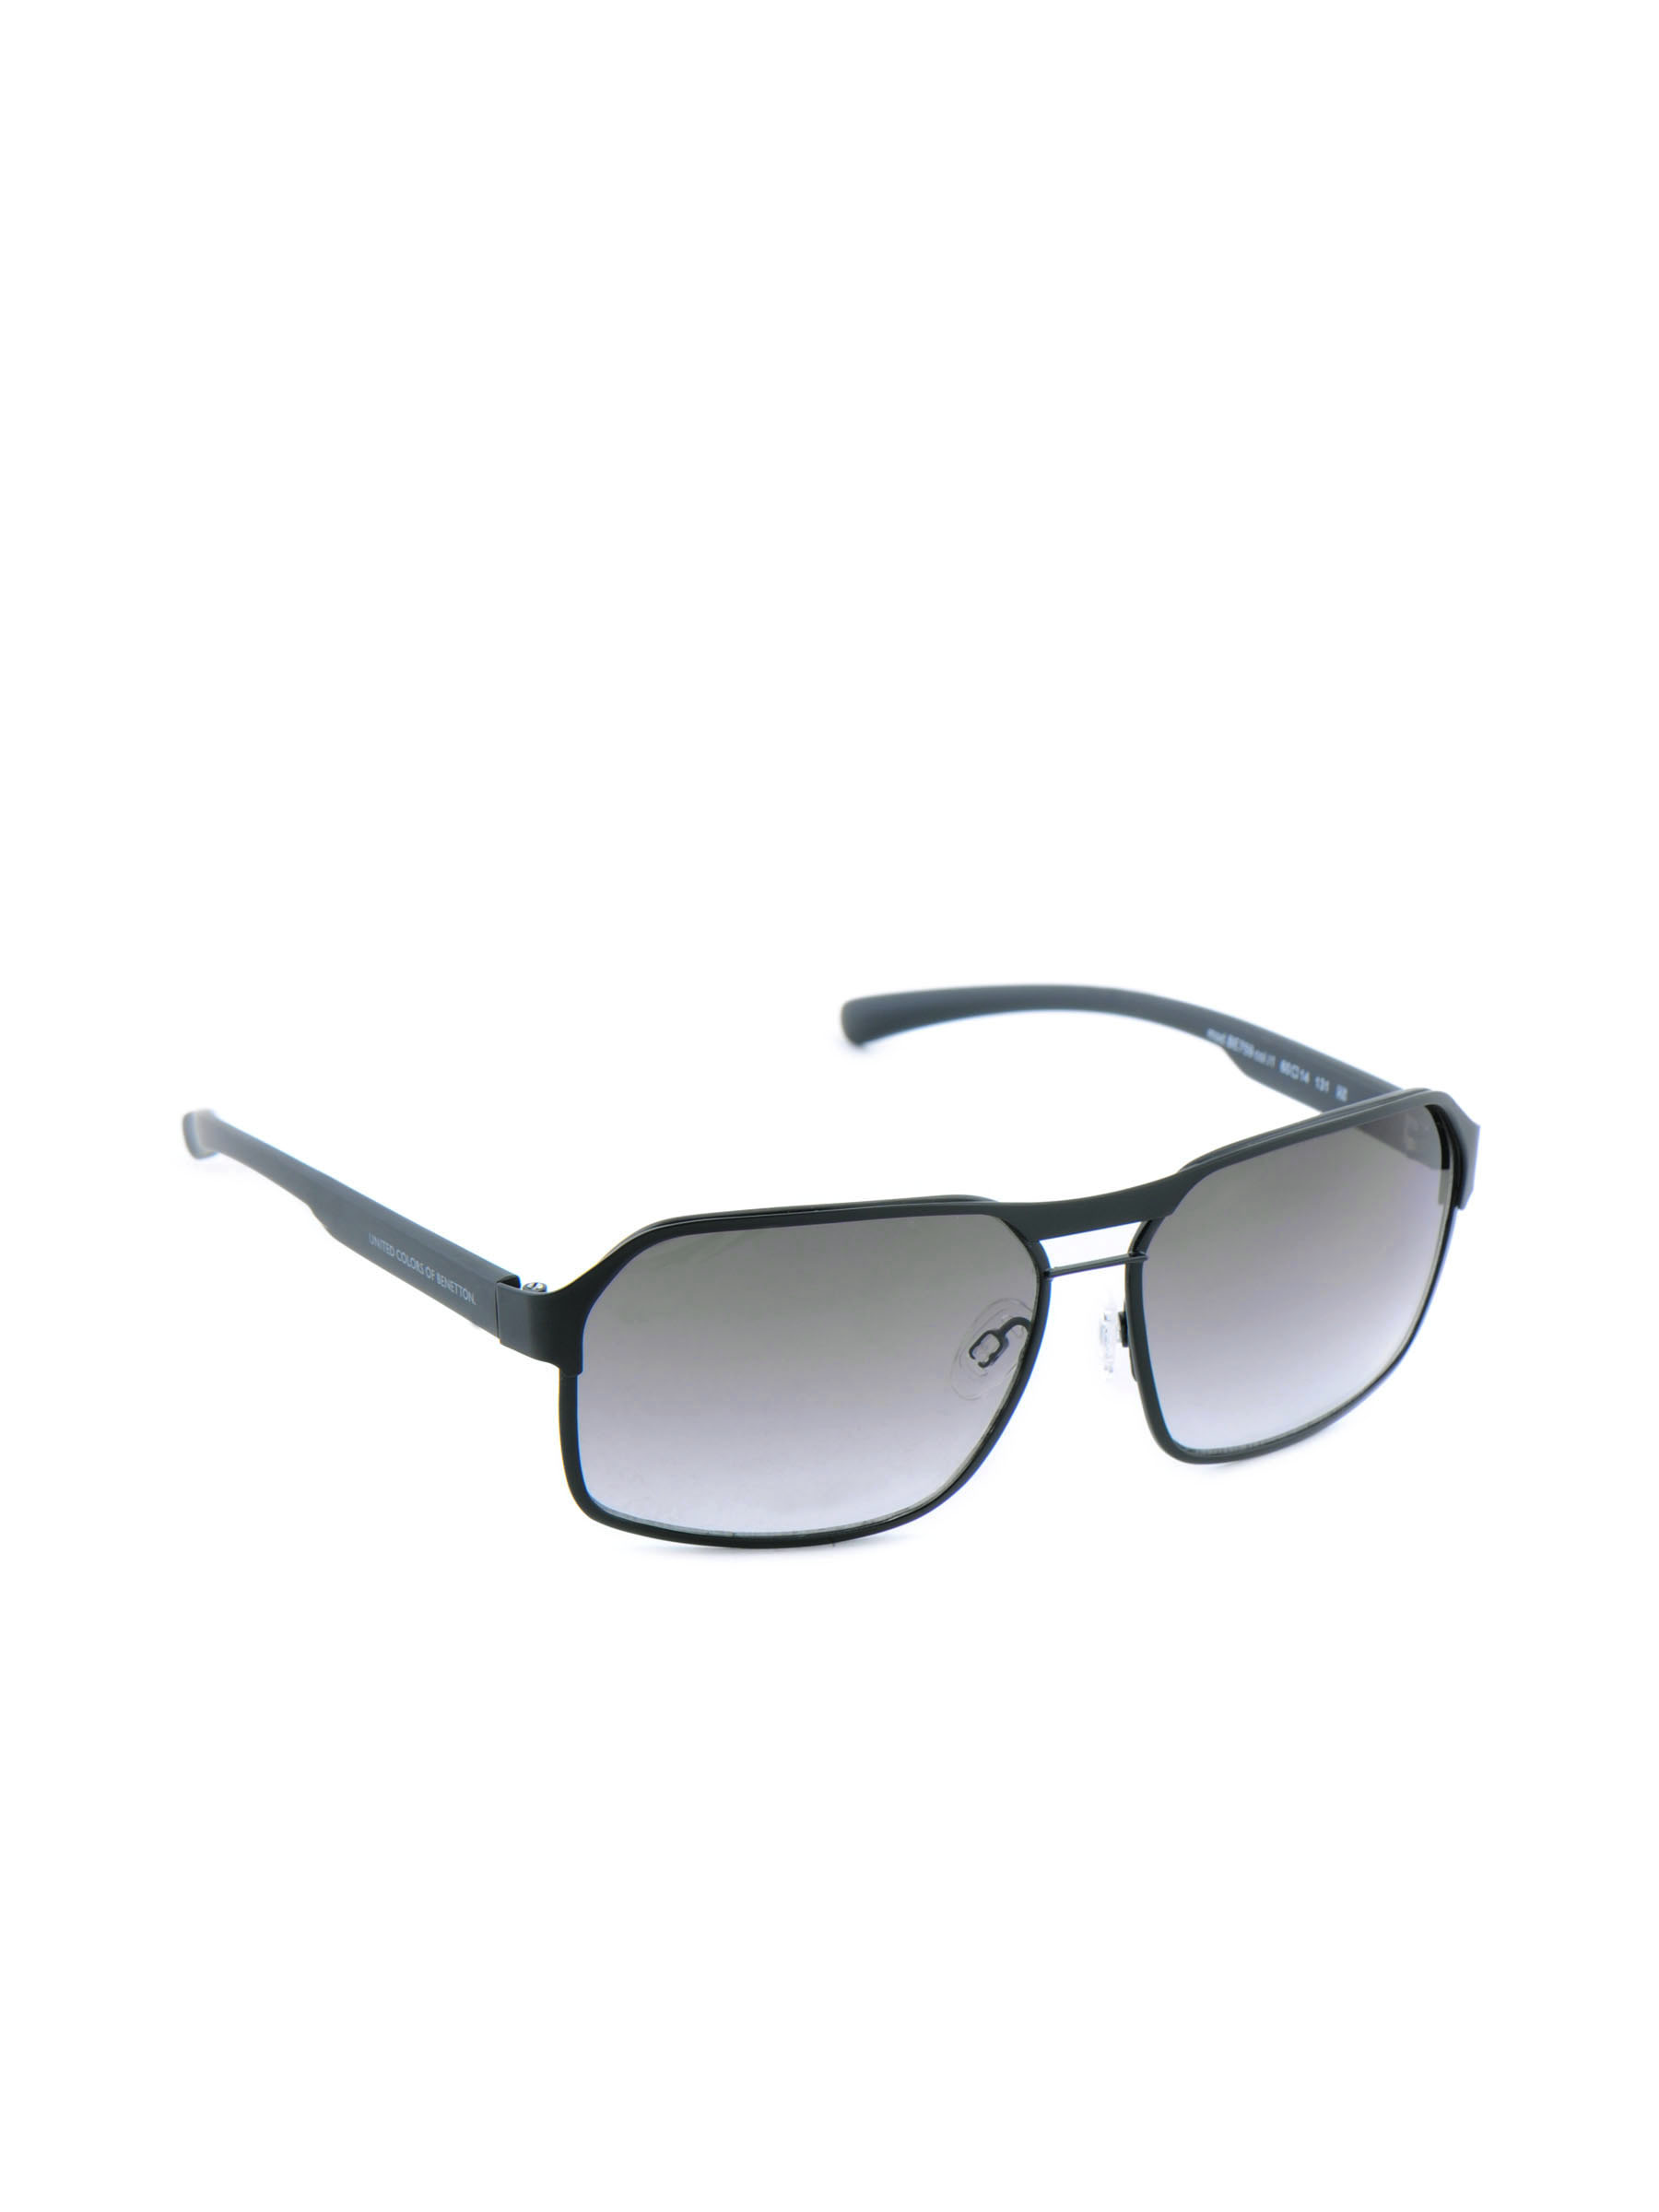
United Colors of Benetton Women Funky Eyewear Green Sunglasses
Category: Accessories / Eyewear / Sunglasses
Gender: Women
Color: Green
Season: Winter 2016
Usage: Casual